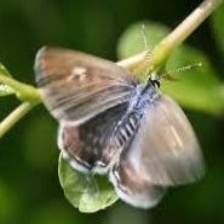
Species: COMMON BANDED AWL